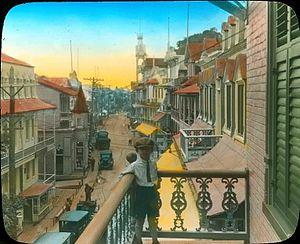
Sainte-Anne-de-Beaupré est une ville du Québec, située dans la municipalité régionale de comté de La Côte-de-Beaupré, dans la région administrative de la Capitale-Nationale.